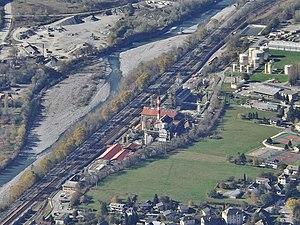
Vue aérienne, depuis les hauteurs de Montpascal, de l'unité de production de La Chambre de la société Arkema, dans la vallée de la Maurienne en Savoie.
Arkema est un groupe chimique français, plus particulièrement de la chimie de spécialité et des matériaux de performance. Son siège social est situé à Colombes, dans les Hauts-de-Seine en France.